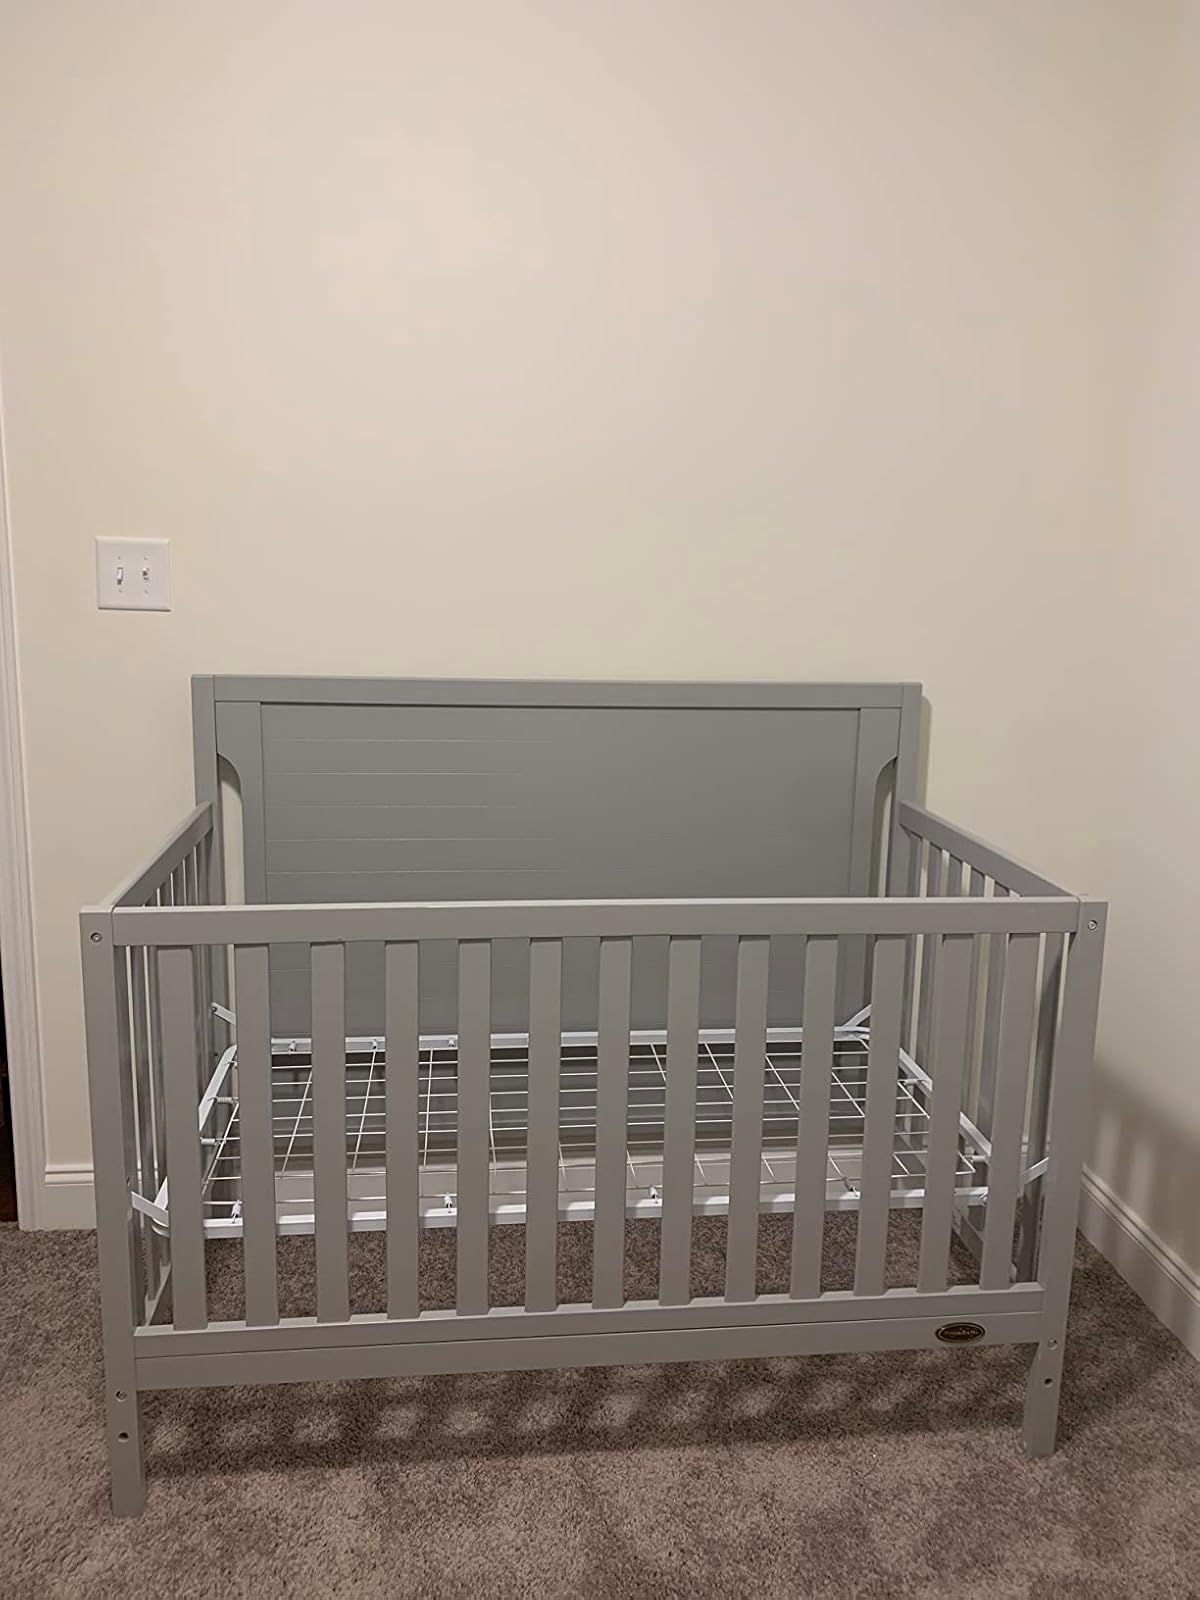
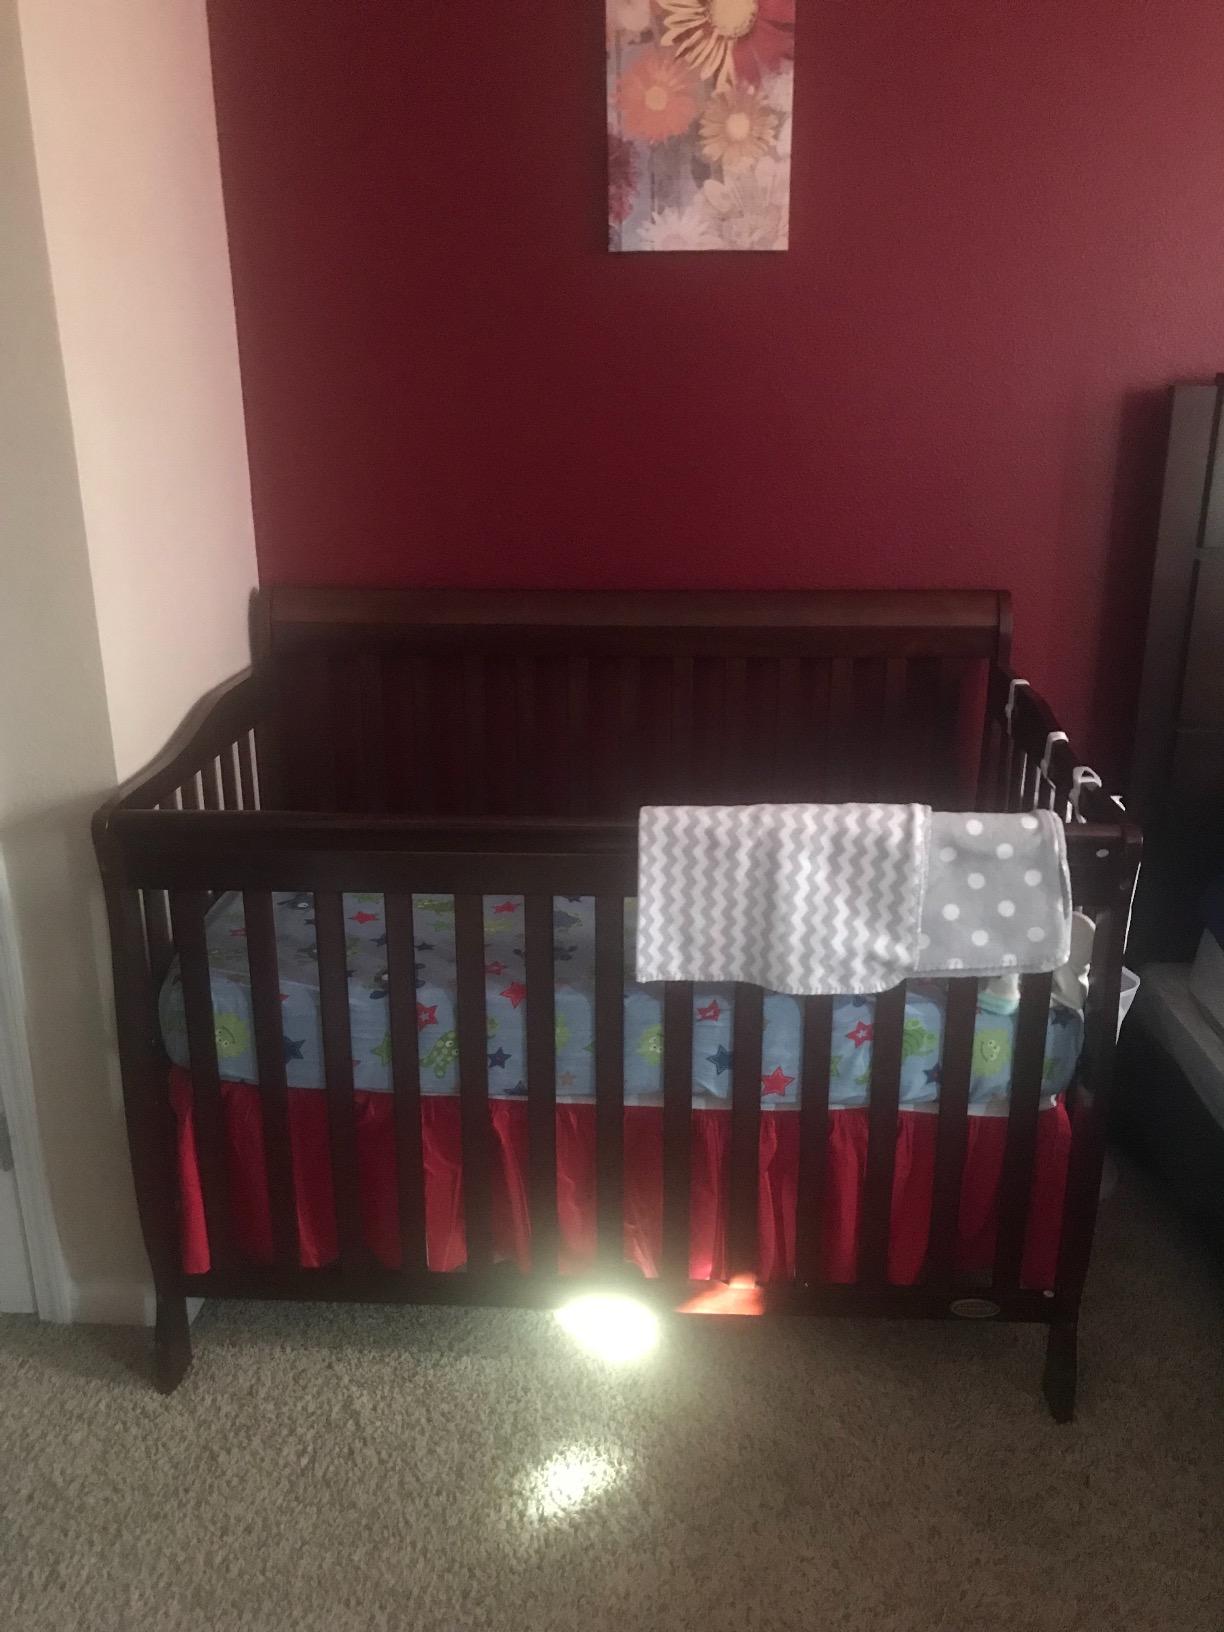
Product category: products_crib
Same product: no